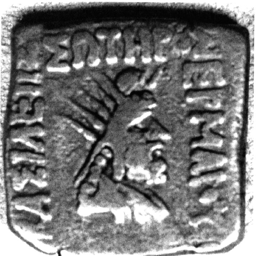
head of deity on a coin of man